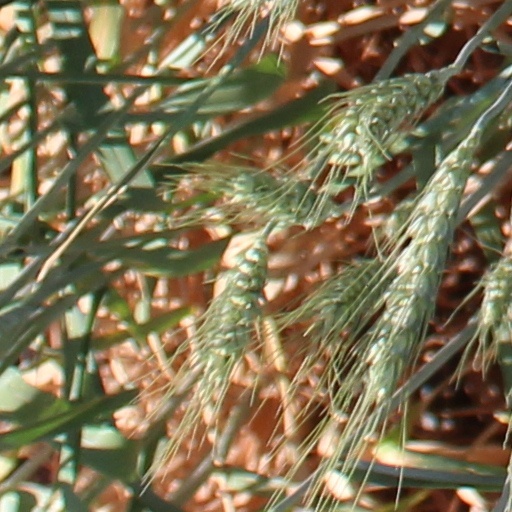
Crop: wheat